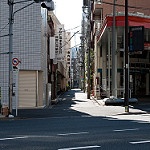
Scene: Outdoor